Walters Art Museum

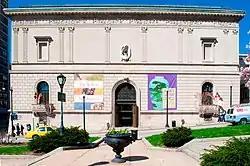
Museum entrance, North Charles Street, Baltimore

The Walters Art Museum is a public art museum located in the Mount Vernon neighborhood of Baltimore, Maryland. Founded and opened in 1934, it holds collections from the mid-19th century that were amassed substantially by major American art and sculpture collectors, including William Thompson Walters and his son Henry Walters. William Walters began collecting when he moved to Paris as a nominal Confederate loyalist at the outbreak of the American Civil War in 1861, and Henry Walters refined the collection and made arrangements for the construction what ultimately was Walters Art Museum.